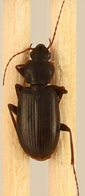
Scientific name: Calathus advena
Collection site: Niwot Ridge NEON (NIWO), plot NIWO_001